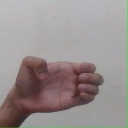
अक्षर: ख